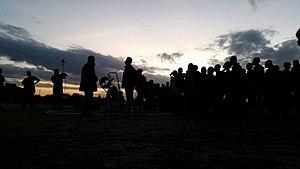
L'astronomie amateur est une activité de loisirs qui consiste en l'observation d'objets du ciel diurne et nocturne situés au-delà du globe terrestre. Comme la plupart des activités de loisir, elle peut se pratiquer seul, en groupe non organisé ou en groupe organisé. Elle peut se différencier de l'astronomie professionnelle par deux principaux aspects :